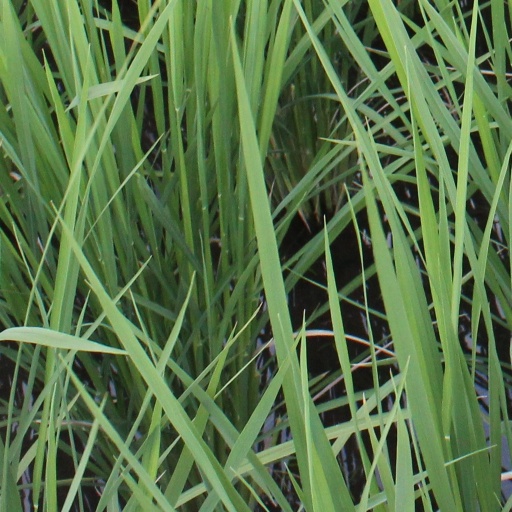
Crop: rice